Civil Guard (Israel)

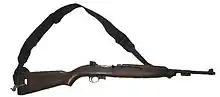
The M1 carbine with adjustable sights is used by both the Israeli Civil Guard and the Israeli police.

The Civil Guard is a division in the "Police and Community" branch of the Israel Police. The Civil Guard is managed and supported by the police which provide weapons, equipment, training and police officers who command local Civil Guard bases (each community has one or more Civil Guard bases). Although the Civil Guard is operated by the police, its manpower consists mainly of civilian volunteers. Members are trained to provide the initial response to a security situation until regular police forces arrive. Most Civil Guard volunteers are armed with M1 carbines, or more recently, CAR-15 carbines, and personal handguns (if the member has a civilian gun license). The Civil Guard is composed mainly of volunteers who do patrols (in car or on foot). They go through basic training and have limited police powers while on duty. They may apprehend a suspected person or make an arrest if necessary.